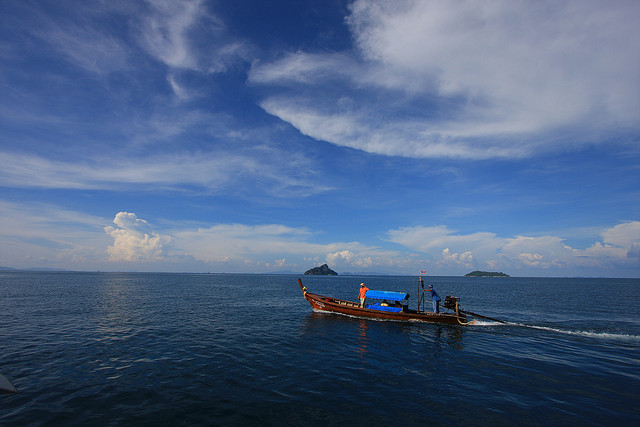
A boat traveling on top of a body of water.

a boat heading out to sea on a partly cloudy day

Lonely shot of old wooden boat in large bay with open water.

A boat floats in the middle of the water under a blue sky.

Small motor boat with some passengers in the water.